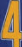
Number: 4